The Star-Spangled Banner

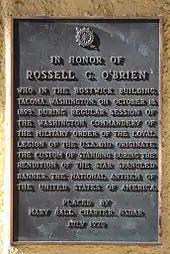
A plaque in Tacoma, Washington, detailing the history and custom of standing during the U.S. national anthem

The first popular music performance of the anthem heard by the mainstream U.S. was by Puerto Rican singer and guitarist José Feliciano. He created a nationwide uproar when he strummed a slow, blues-style rendition of the song at Tiger Stadium in Detroit before game five of the 1968 World Series, between Detroit and St. Louis. This rendition started contemporary "Star-Spangled Banner" controversies. The response from many in the Vietnam War-era U.S. was generally negative. Despite the controversy, Feliciano's performance opened the door for the countless interpretations of the "Star-Spangled Banner" heard in the years since. One week after Feliciano's performance, the anthem was in the news again when U.S. athletes Tommie Smith and John Carlos lifted controversial raised fists at the 1968 Olympics while the "Star-Spangled Banner" played at a medal ceremony.